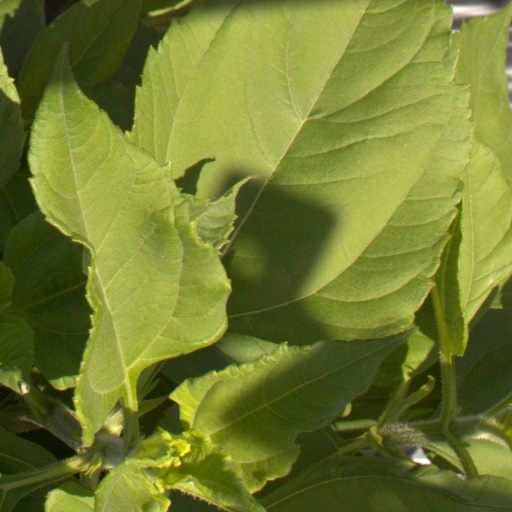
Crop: Jerusalem artichoke